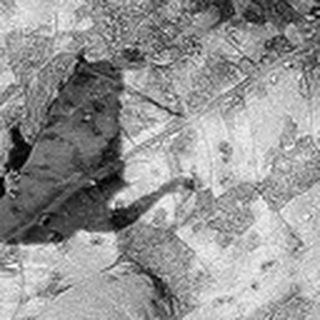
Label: cotton_bacterial_blight